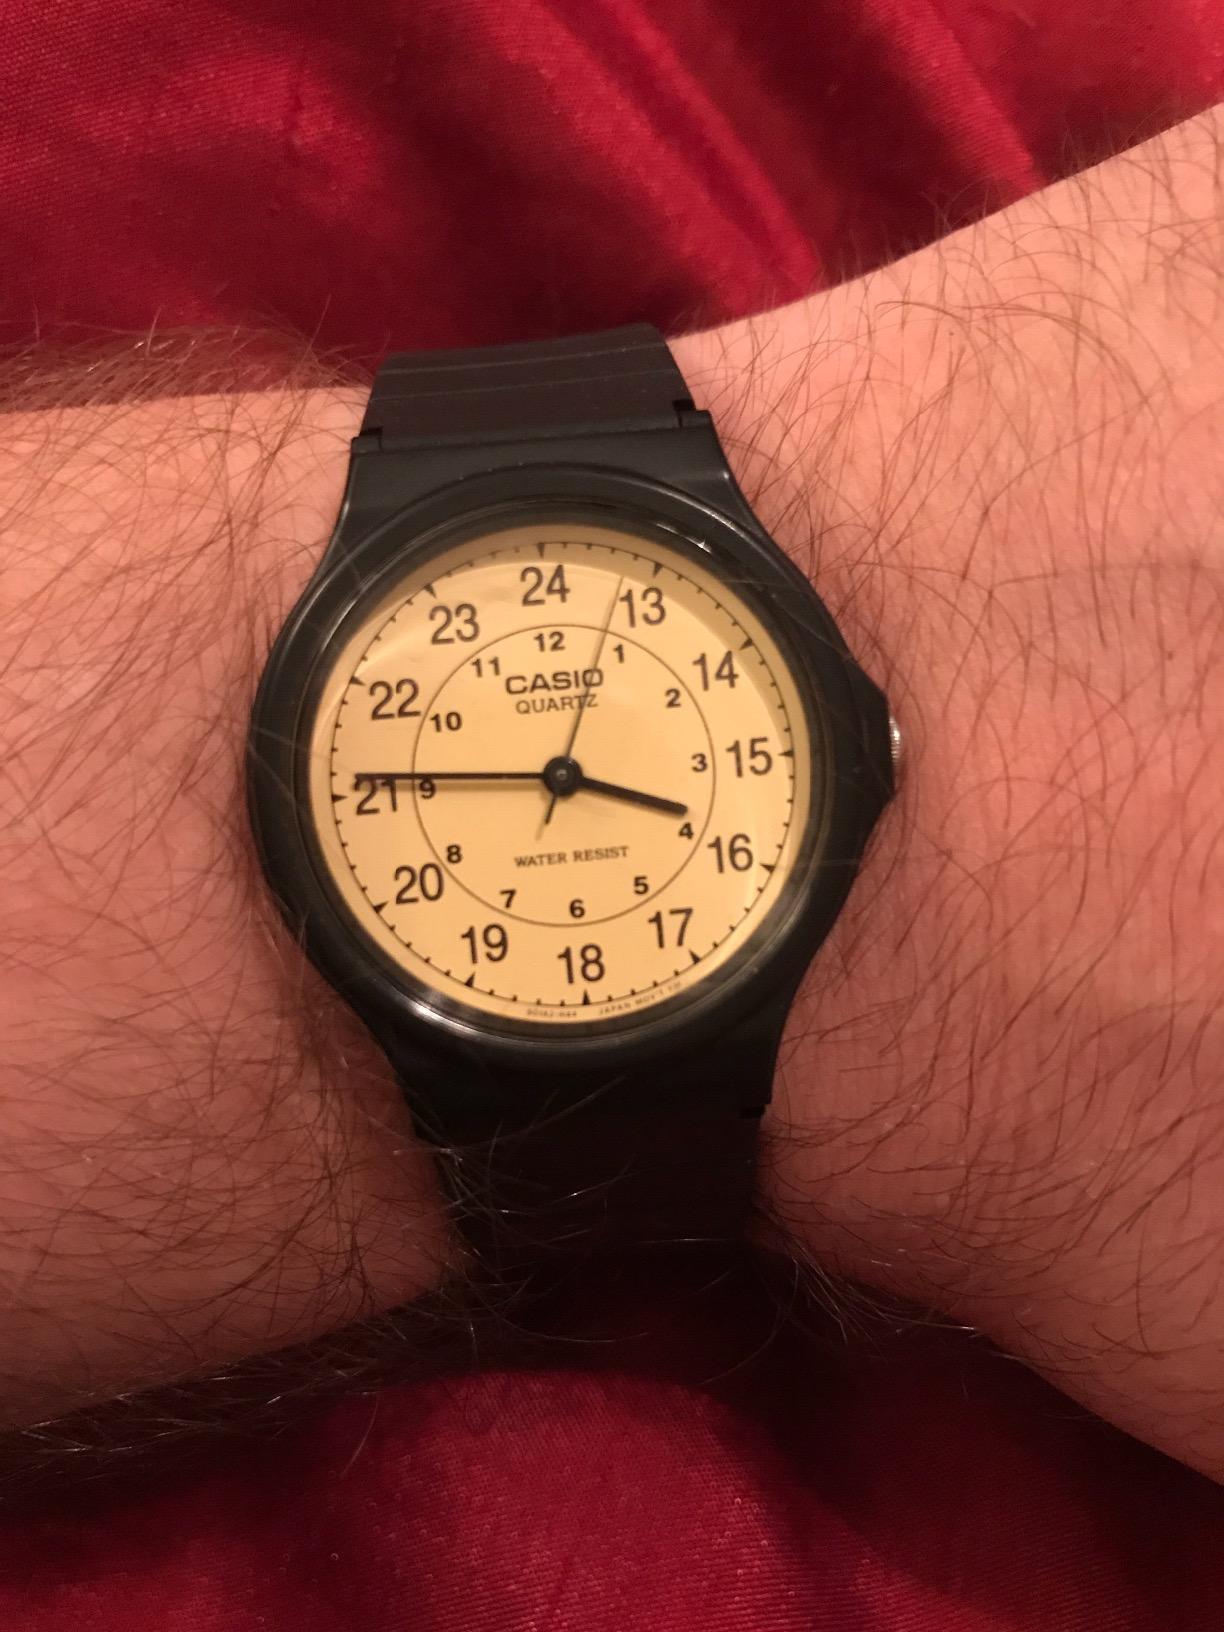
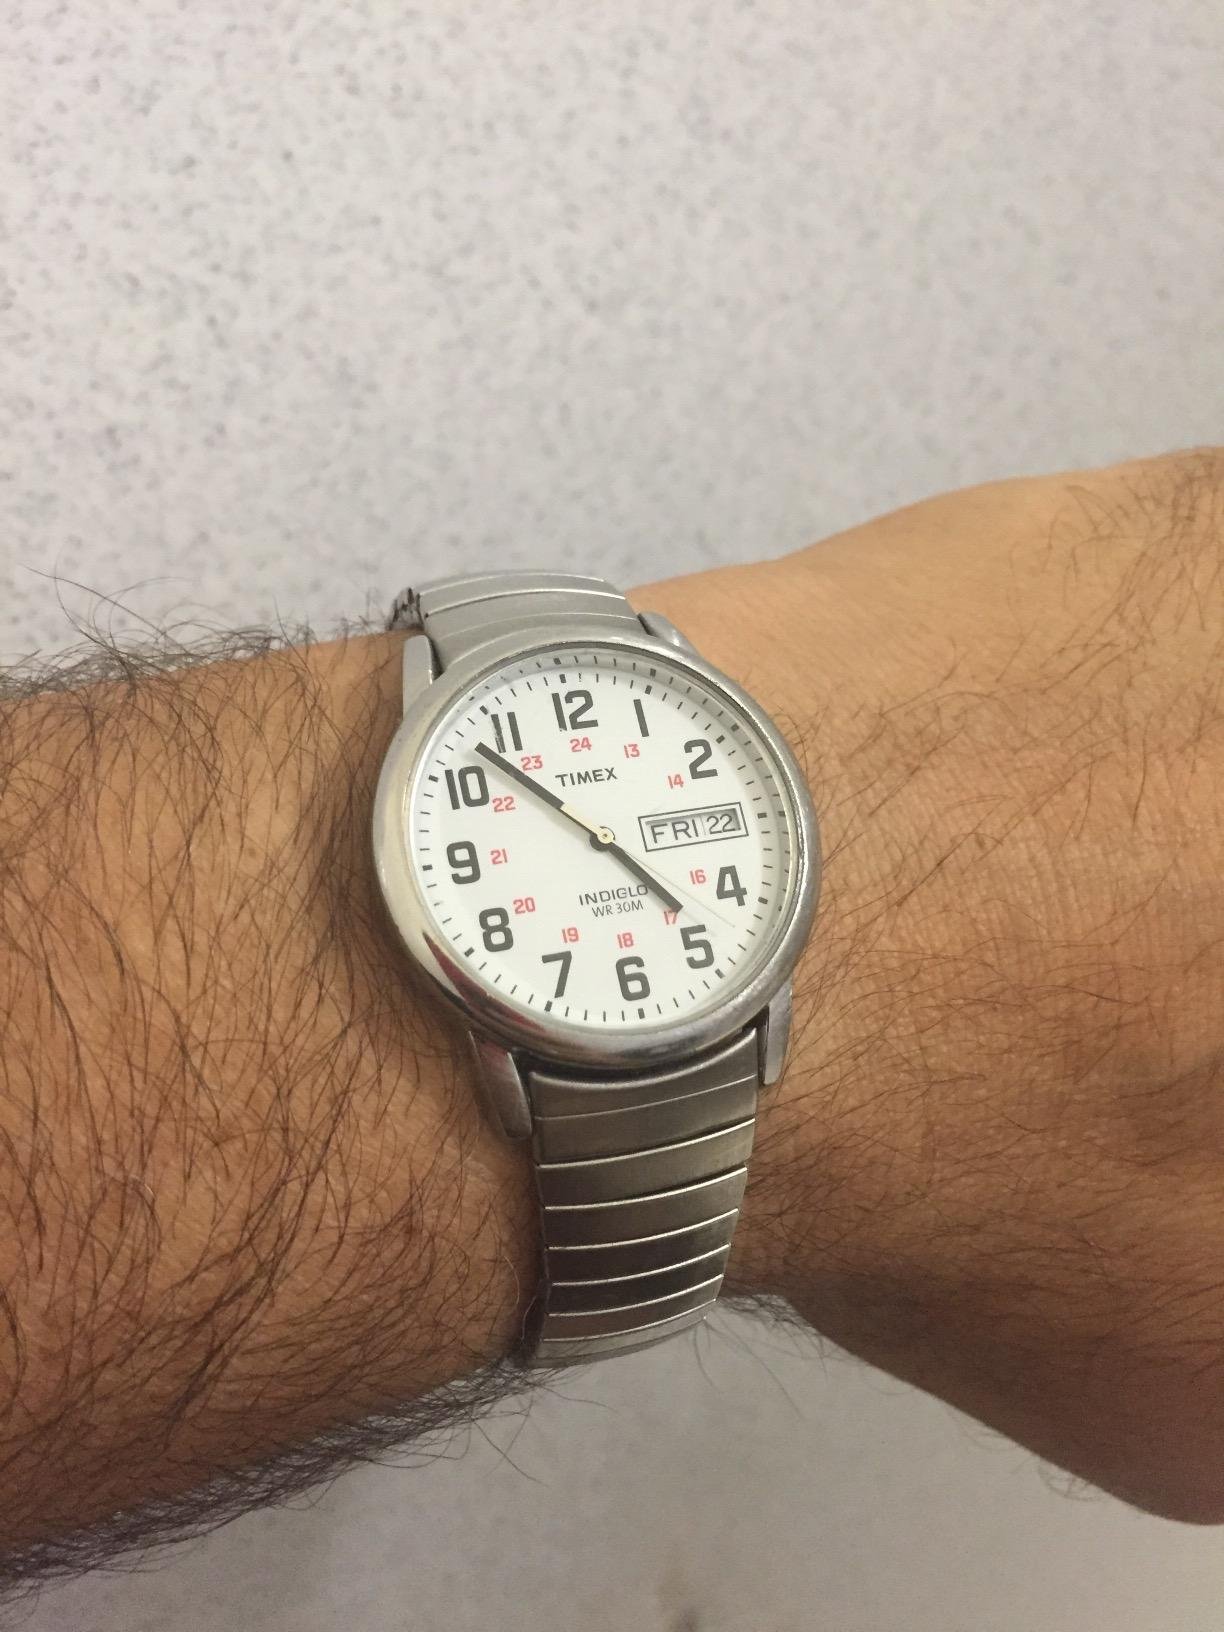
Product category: accessories_watch
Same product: no